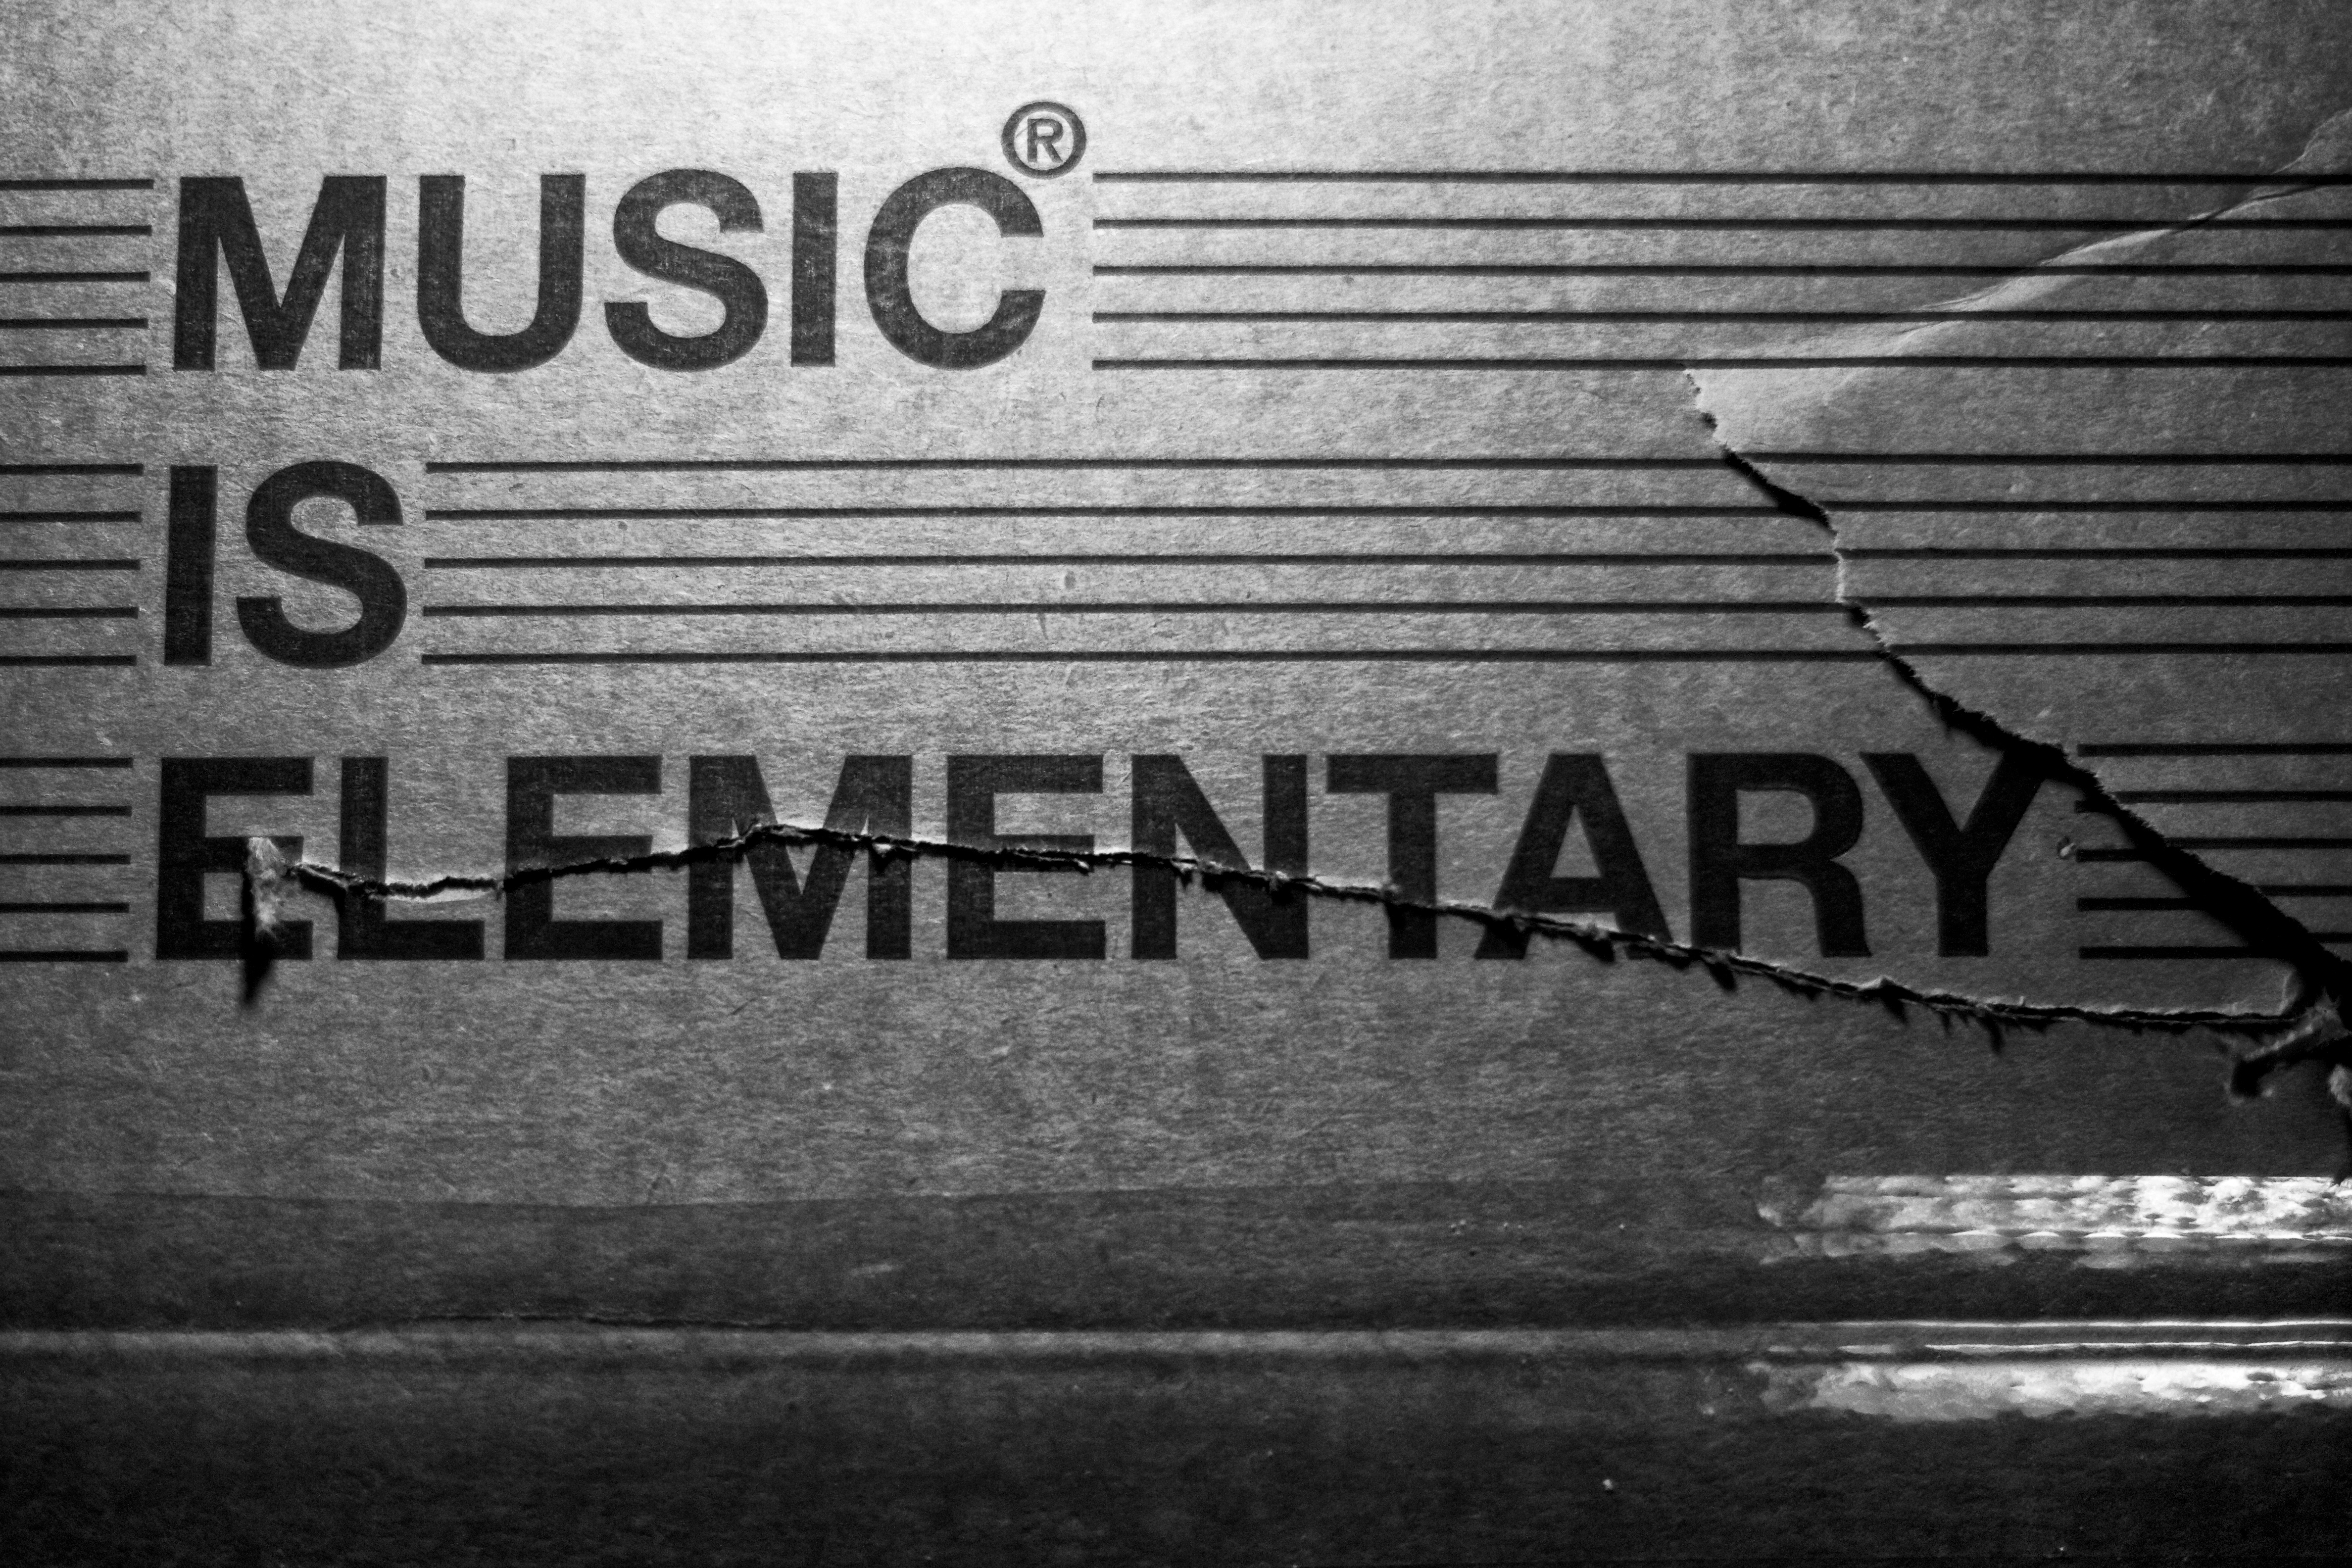
music, black and white, white, number, line, black, monochrome, font, bw, text, shape, 2012366, monochrome photography